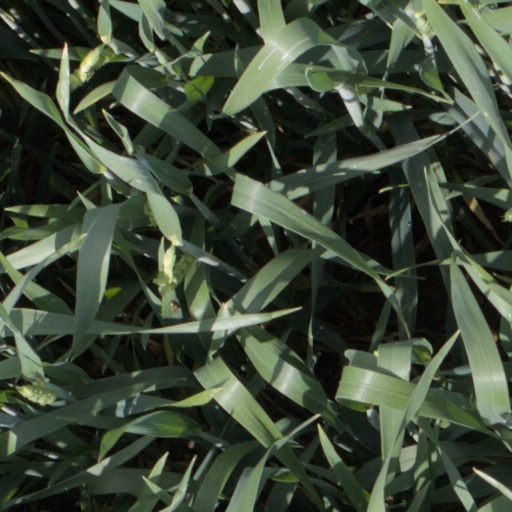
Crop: wheat